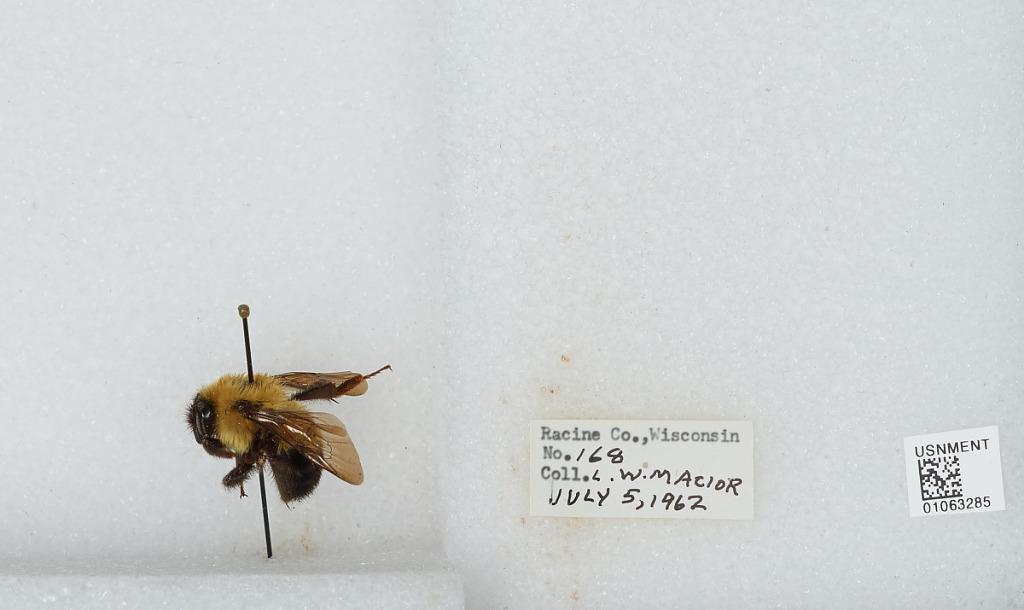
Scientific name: Bombus (Pyrobombus) bimaculatus Cresson
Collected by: L. Macior
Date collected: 1962-7-5
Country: United States
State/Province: Wisconsin
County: Racine
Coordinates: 42.78, -87.76